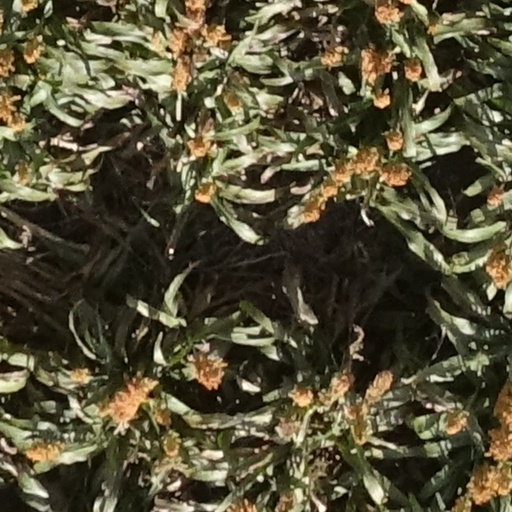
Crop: sorghum